Mongol invasion of the Khwarazmian Empire

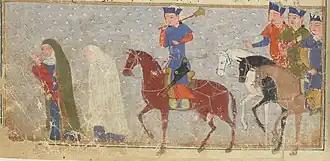
Terken Khatun, Empress of the Khwarazmian Empire, known as "the Queen of the Turks", held captive by Mongol army. "Jami' al-tawarikh", 1430–1434.

At this point, the Mongol army was divided into five widely separated groups on opposite ends of the enemy empire. After the Shah did not mount an active defence of the cities on the Syr Darya, Genghis and Tolui, at the head of an army of roughly 50,000 men, skirted the natural defence barrier of the Syr Darya and its fortified cities, and went westwards to lay siege to the city of Bukhara first. To do this, they traversed 300 miles of the seemingly impassable Kyzyl Kum desert by hopping through the various oases, guided most of the way by captured nomads. The Mongols arrived at the gates of Bukhara virtually unnoticed. Many military tacticians regard this surprise entrance to Bukhara as one of the most successful manoeuvres in warfare.